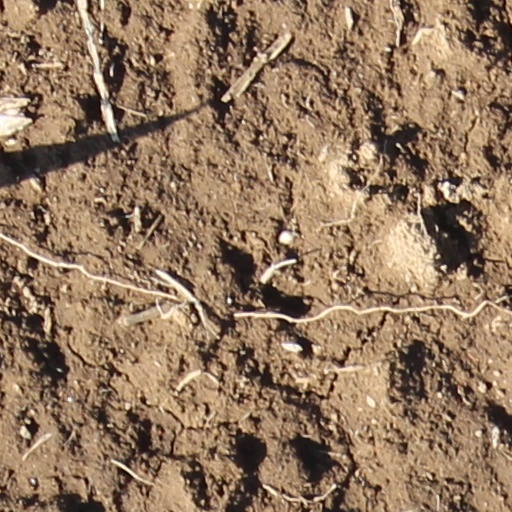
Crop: wheat